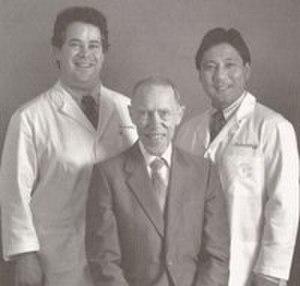
Dr Lawrence H. Jones entouré de ses deux étudiants
Lawrence H. Jones, né en 1912 et mort en 1996, est un ostéopathe américain.